Overgaden Neden Vandet 33

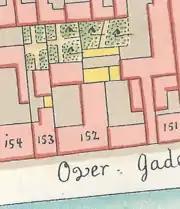
No. 30 (Matr. 152) seen on a detail from Gedde's district map

The property was acquired by master cooper Terchel Hansen Leye (1703-1760) in 1745. He undertook a comprehensive renovation of the complex. In a fire insurance policy from 1747, it is described as a 7-bay, two storey brick building with wall dormer. The roof was clad with glazed tiles and topped by a gilded Weather vane. The facade was decorated with stone portals around the gate and pilasters topped by sandstone capitals. Leye's property was listed in the new cadastre of 1756 as No. 152 in Christianshavn Quarter.